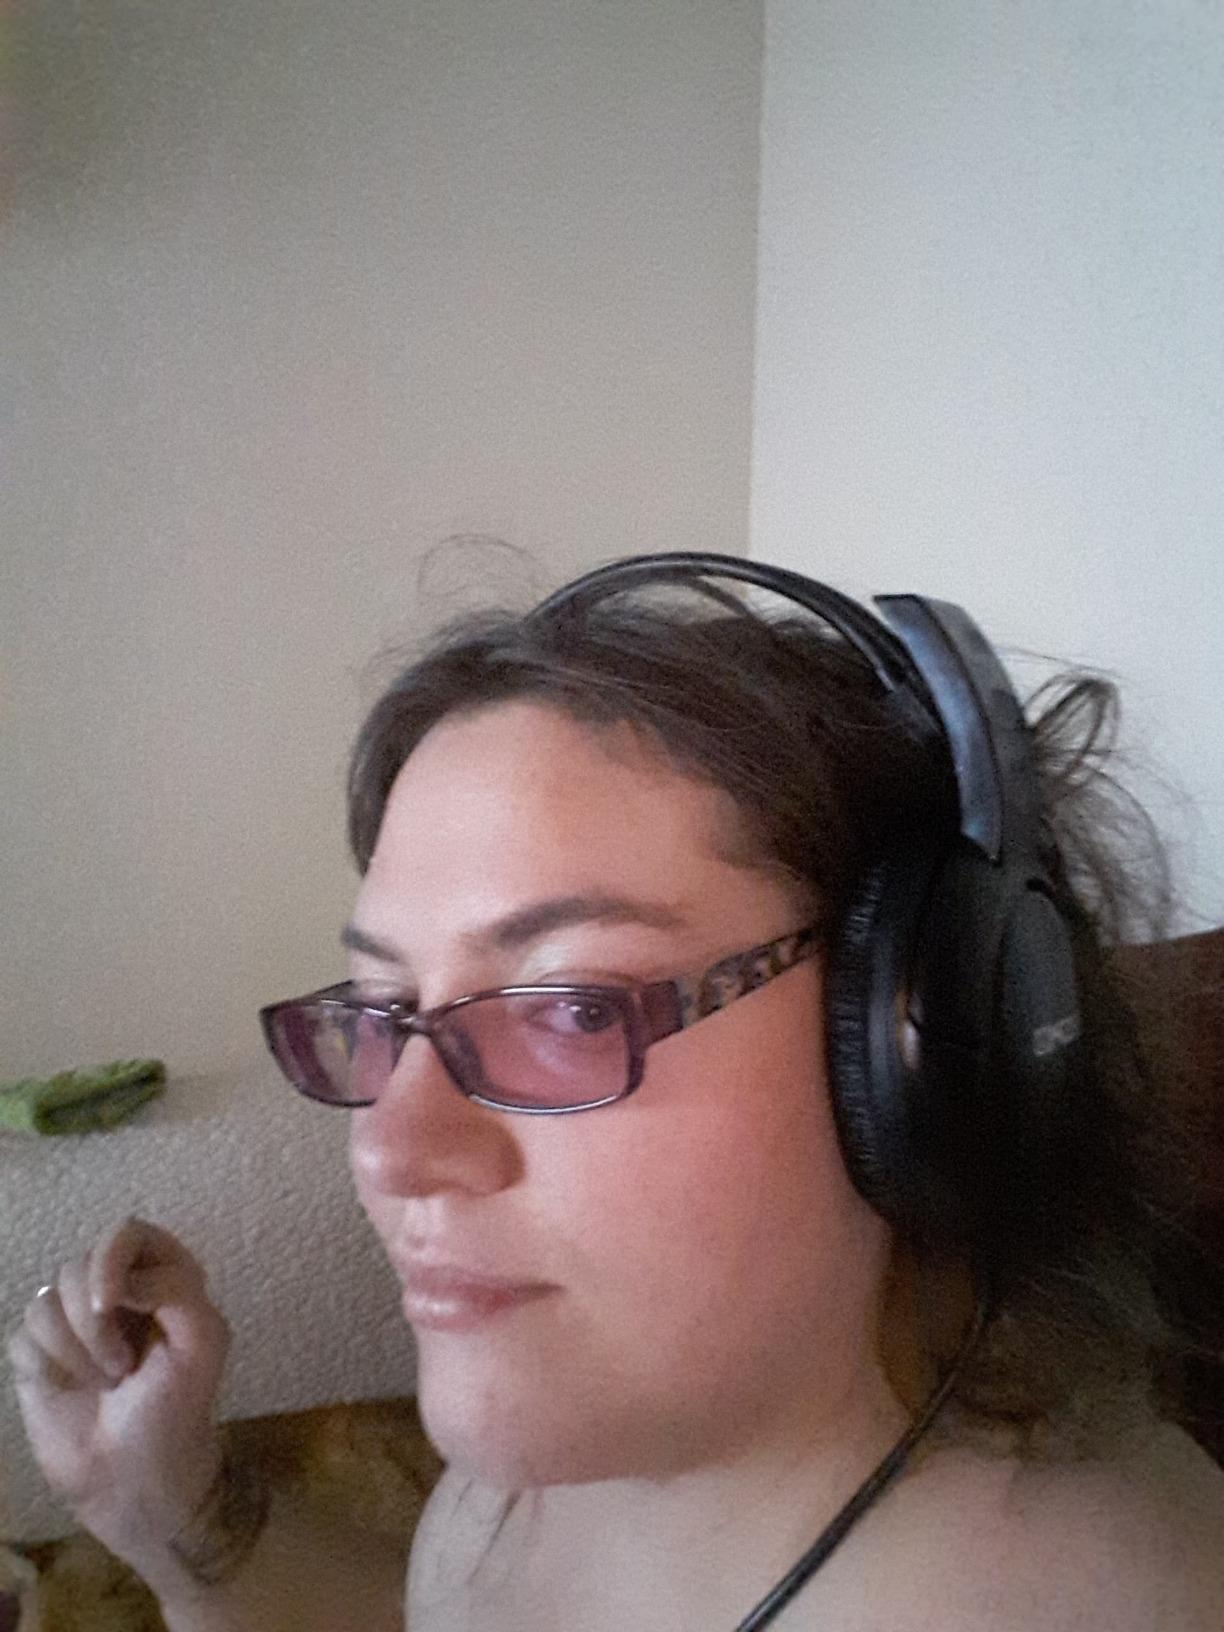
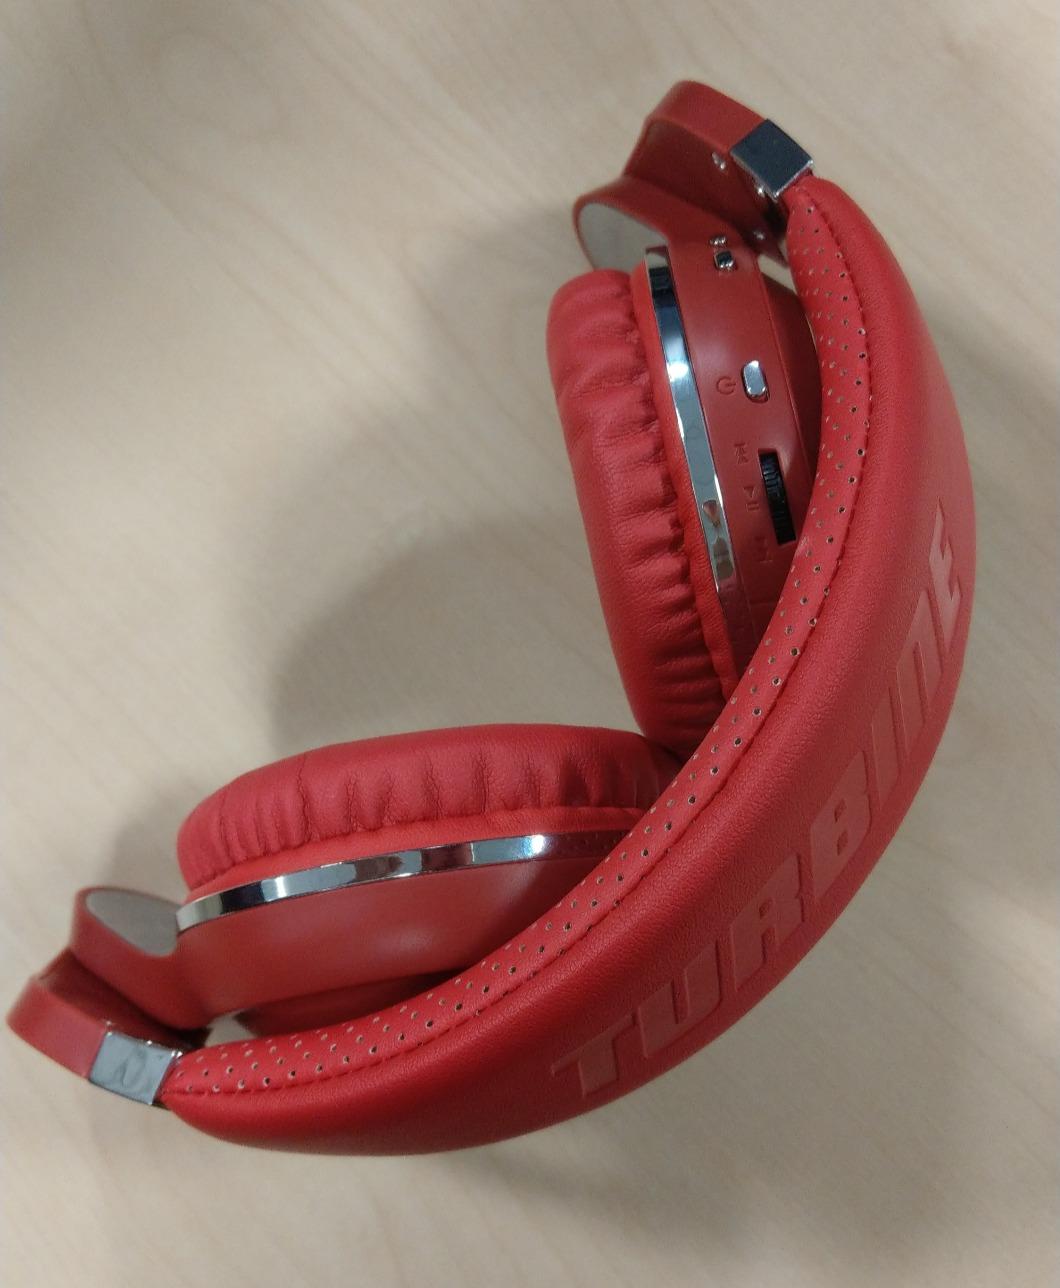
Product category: headphones
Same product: no